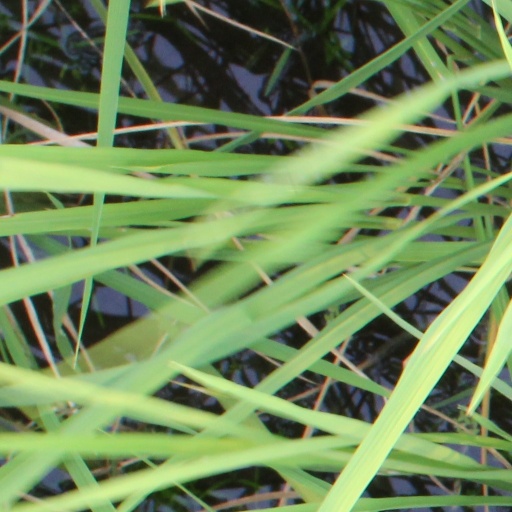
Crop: rice